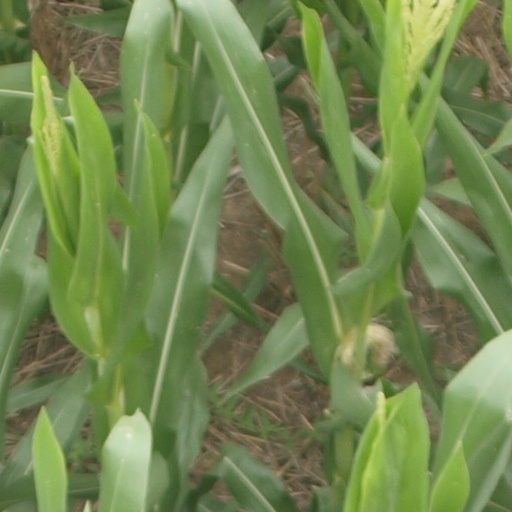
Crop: maize; corn